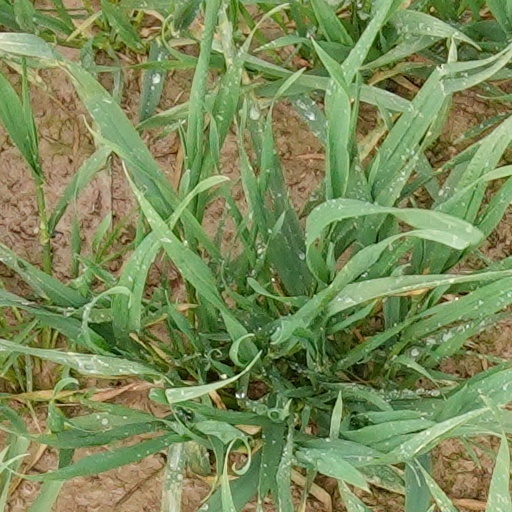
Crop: wheat